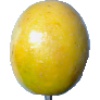
Label: maracuja